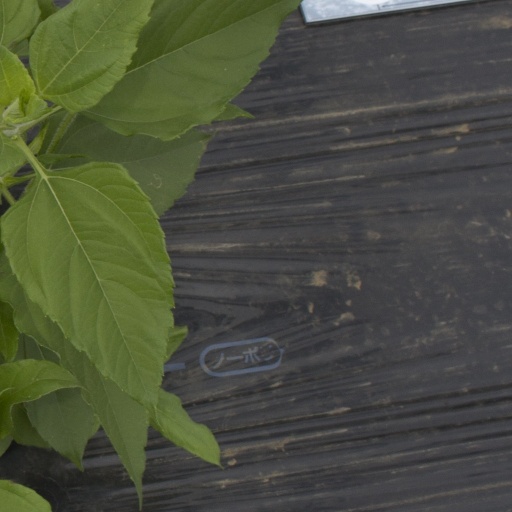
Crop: Jerusalem artichoke